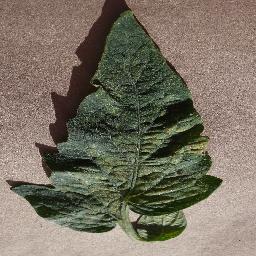
Label: Tomato___Spider_mites Two-spotted_spider_mite